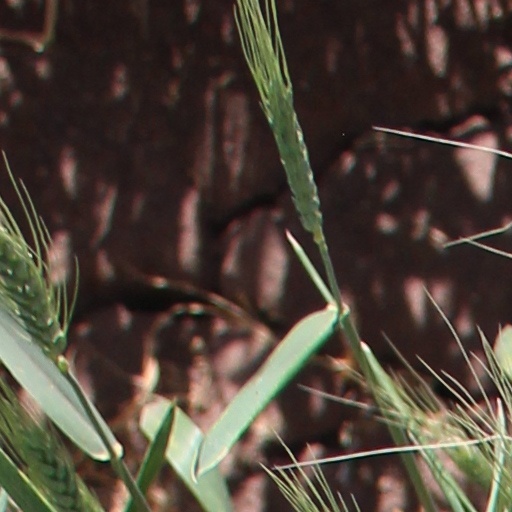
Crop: wheat